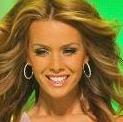
Age: 24